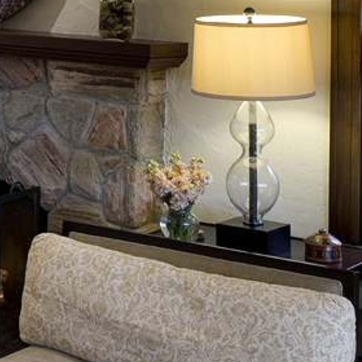
Material: foliage